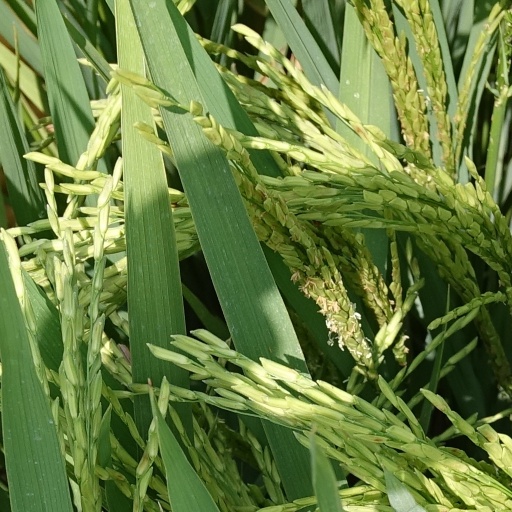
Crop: rice